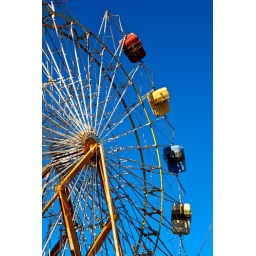
You don't want to be in the car behind the red one.